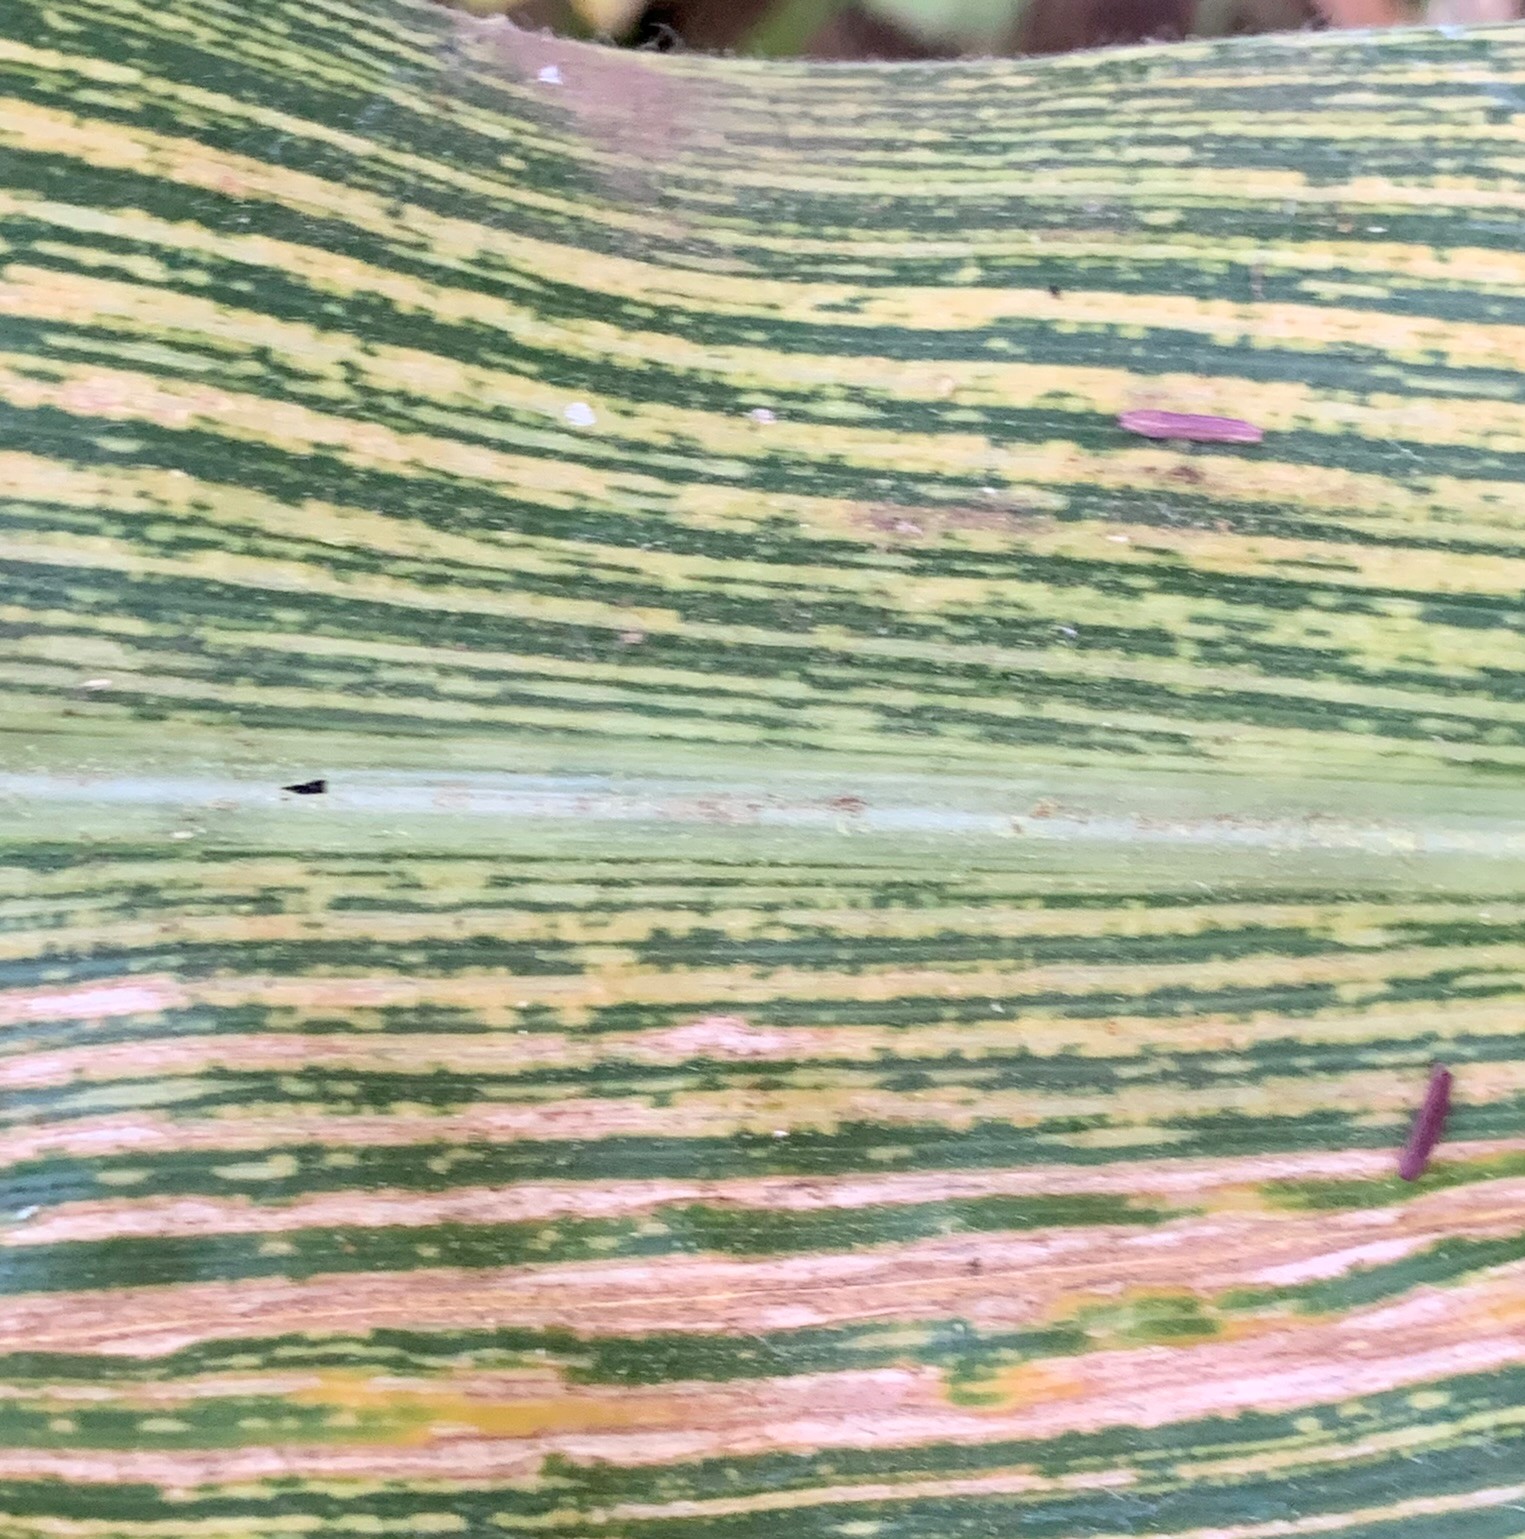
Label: MSV